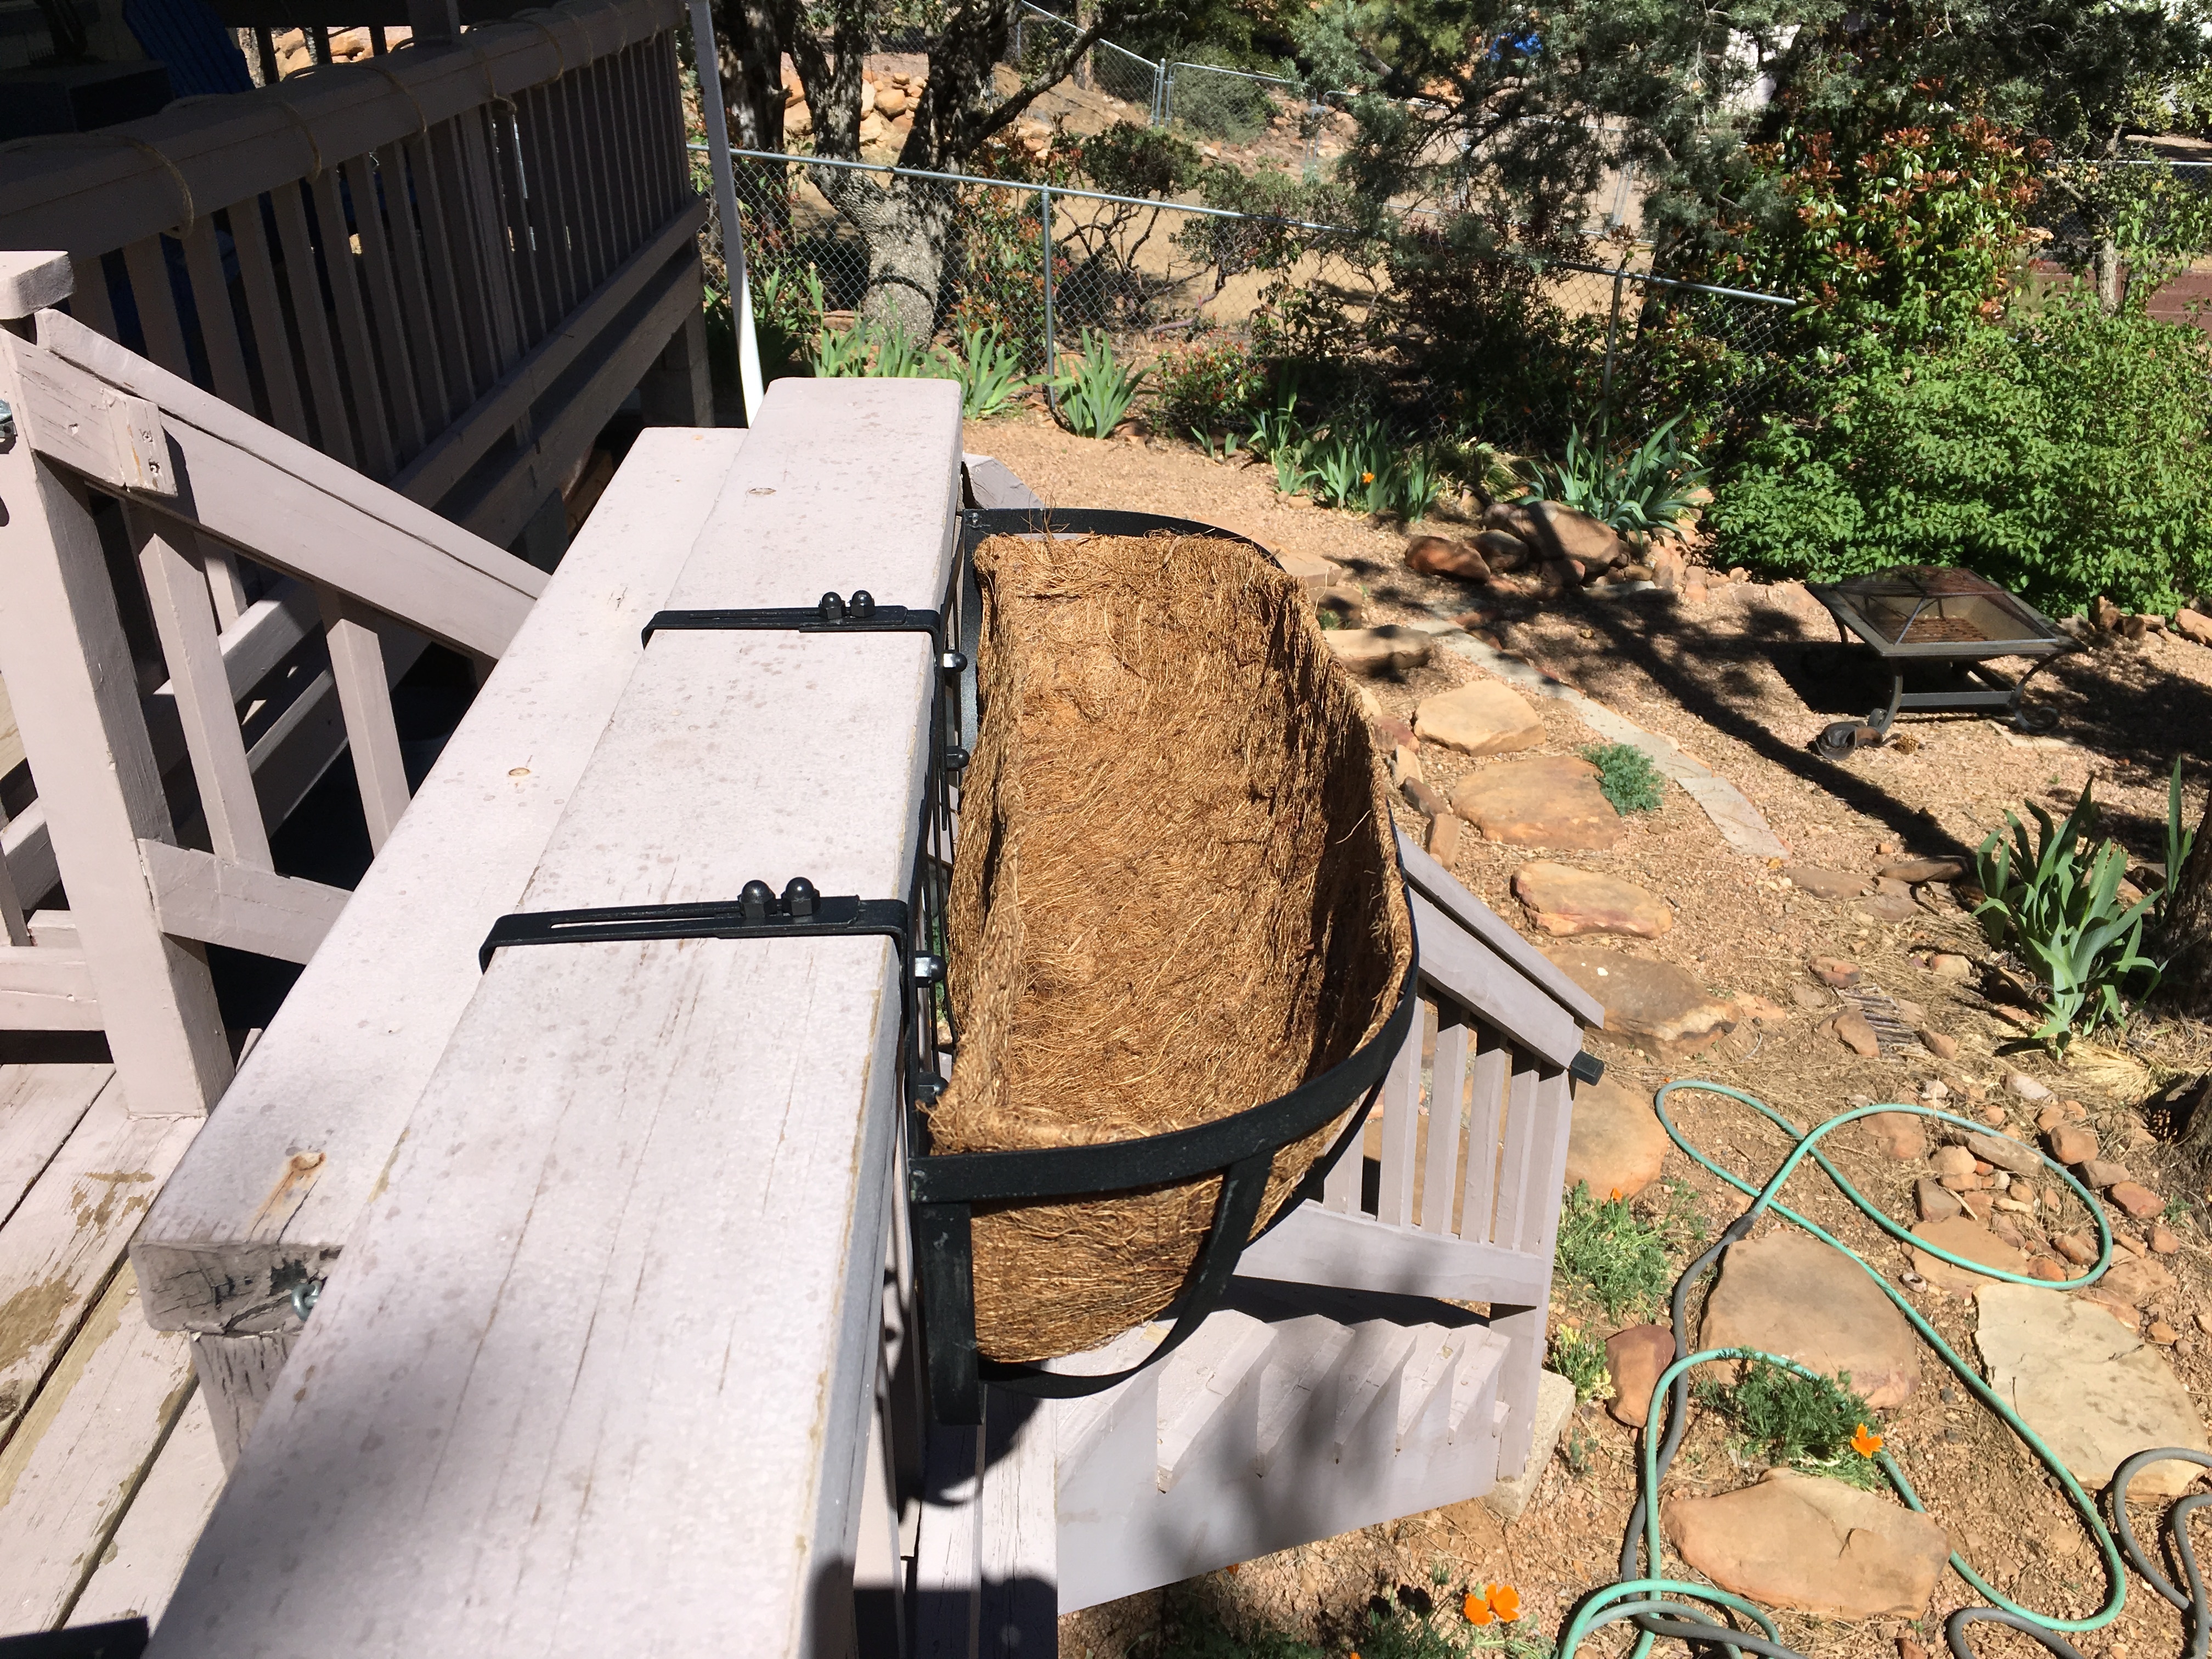
wood, roof, wall